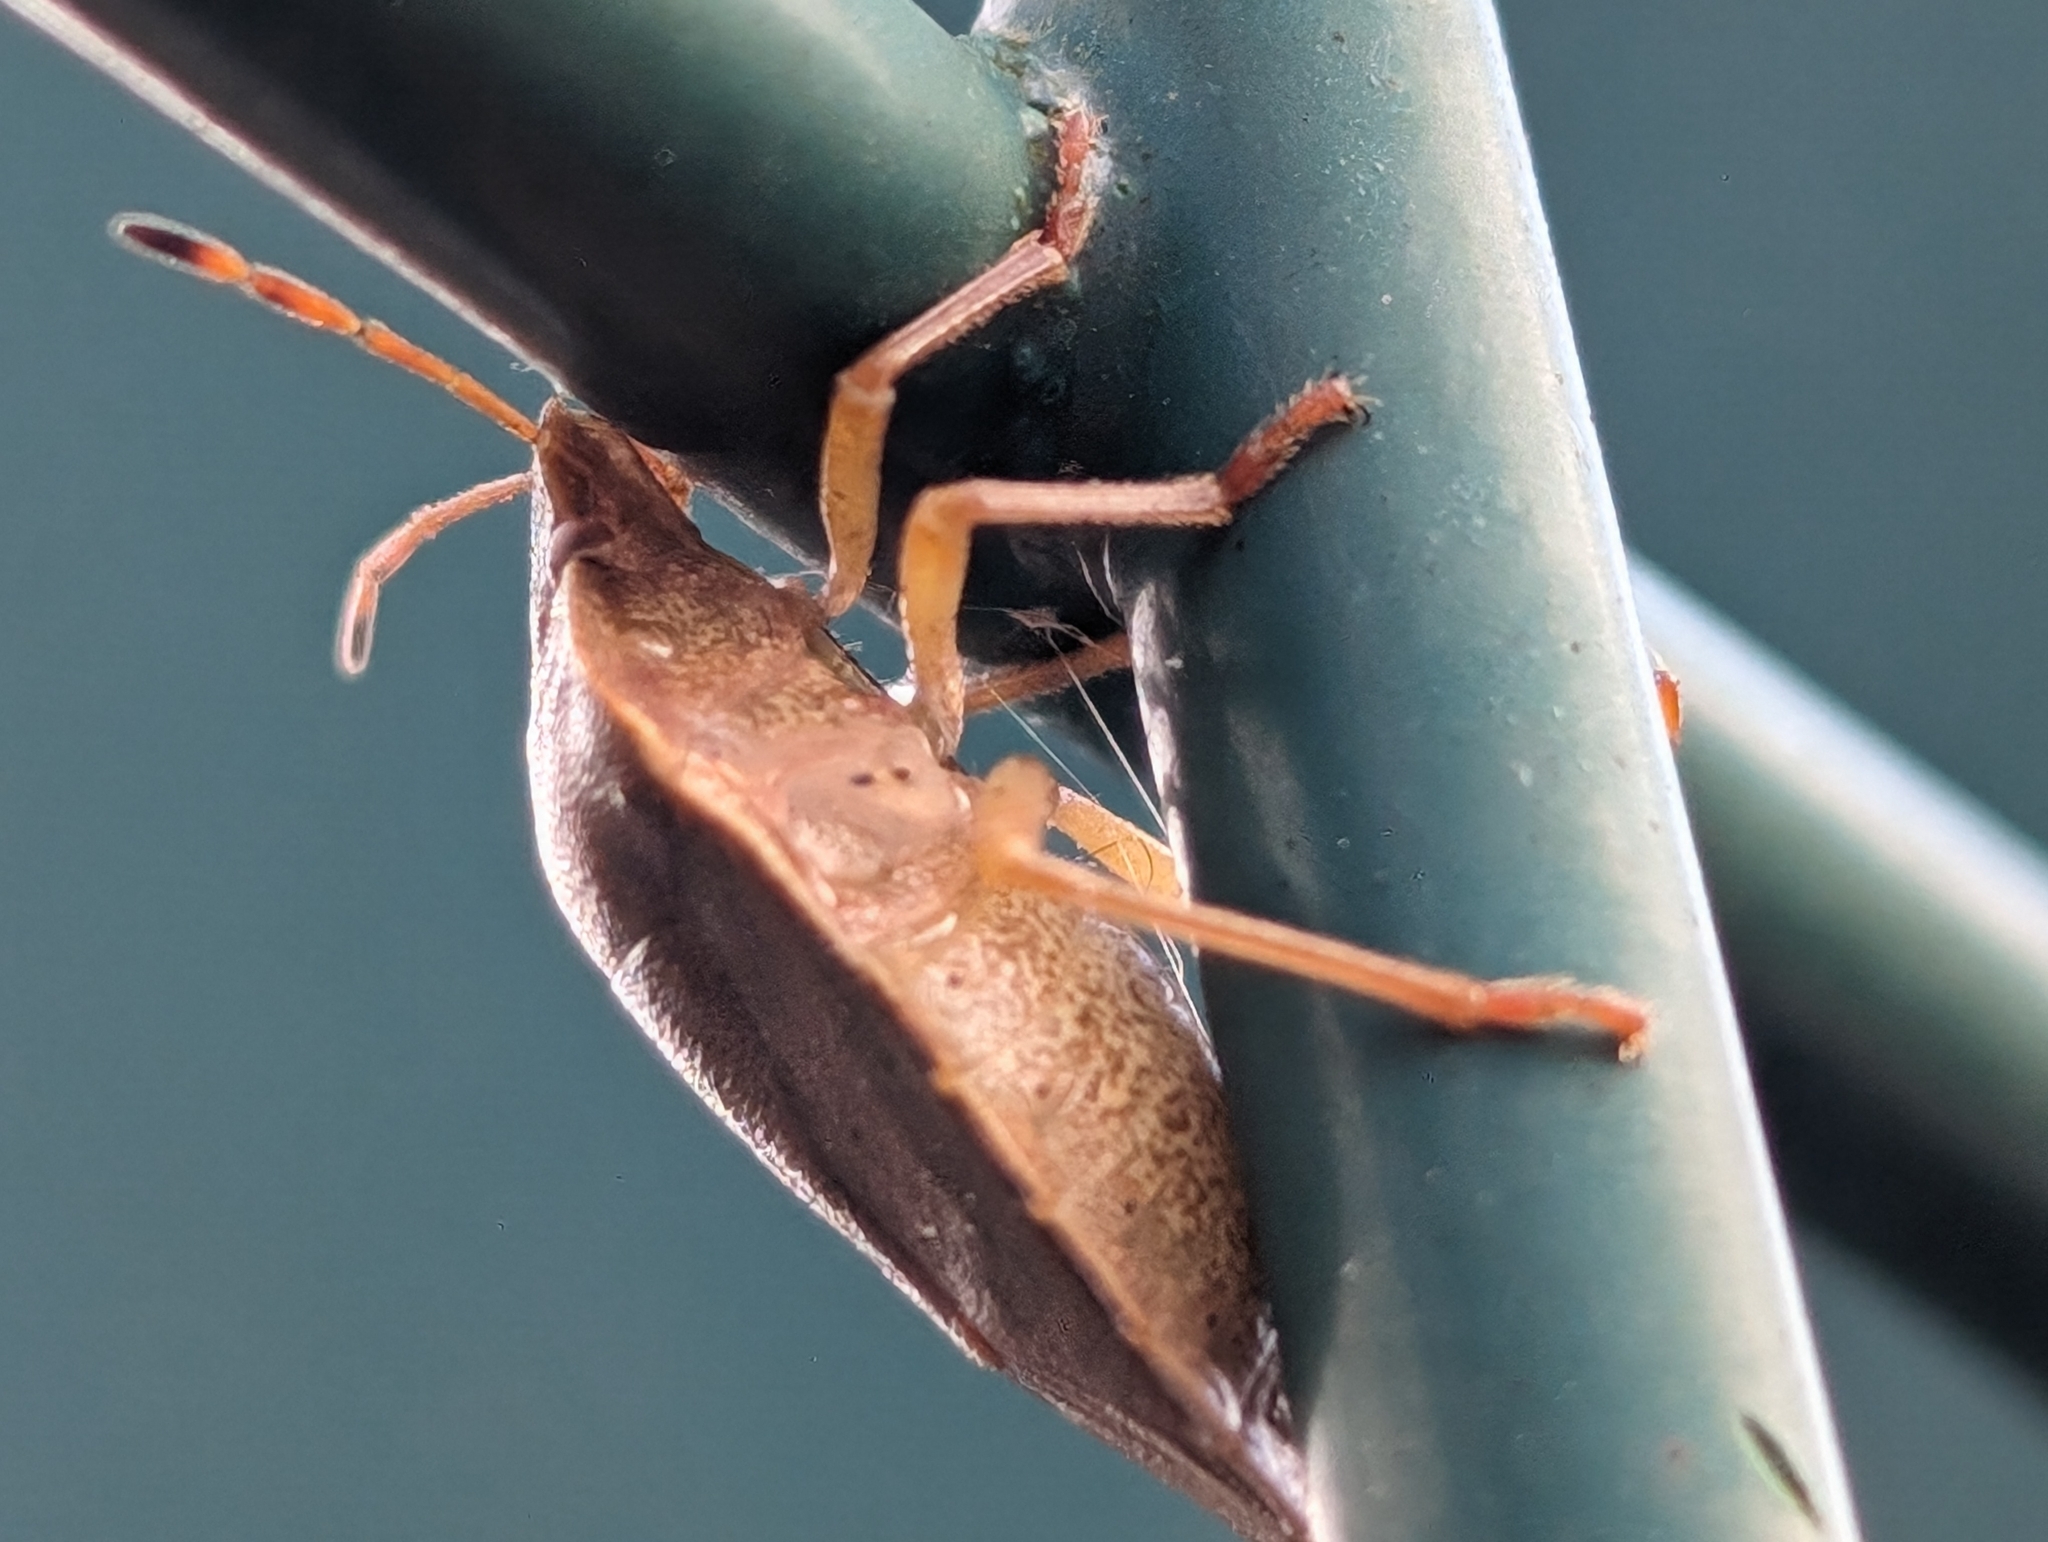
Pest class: stink_bug